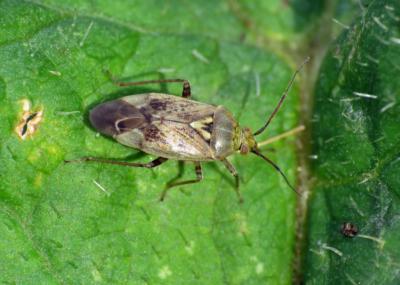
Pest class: lygus_bug